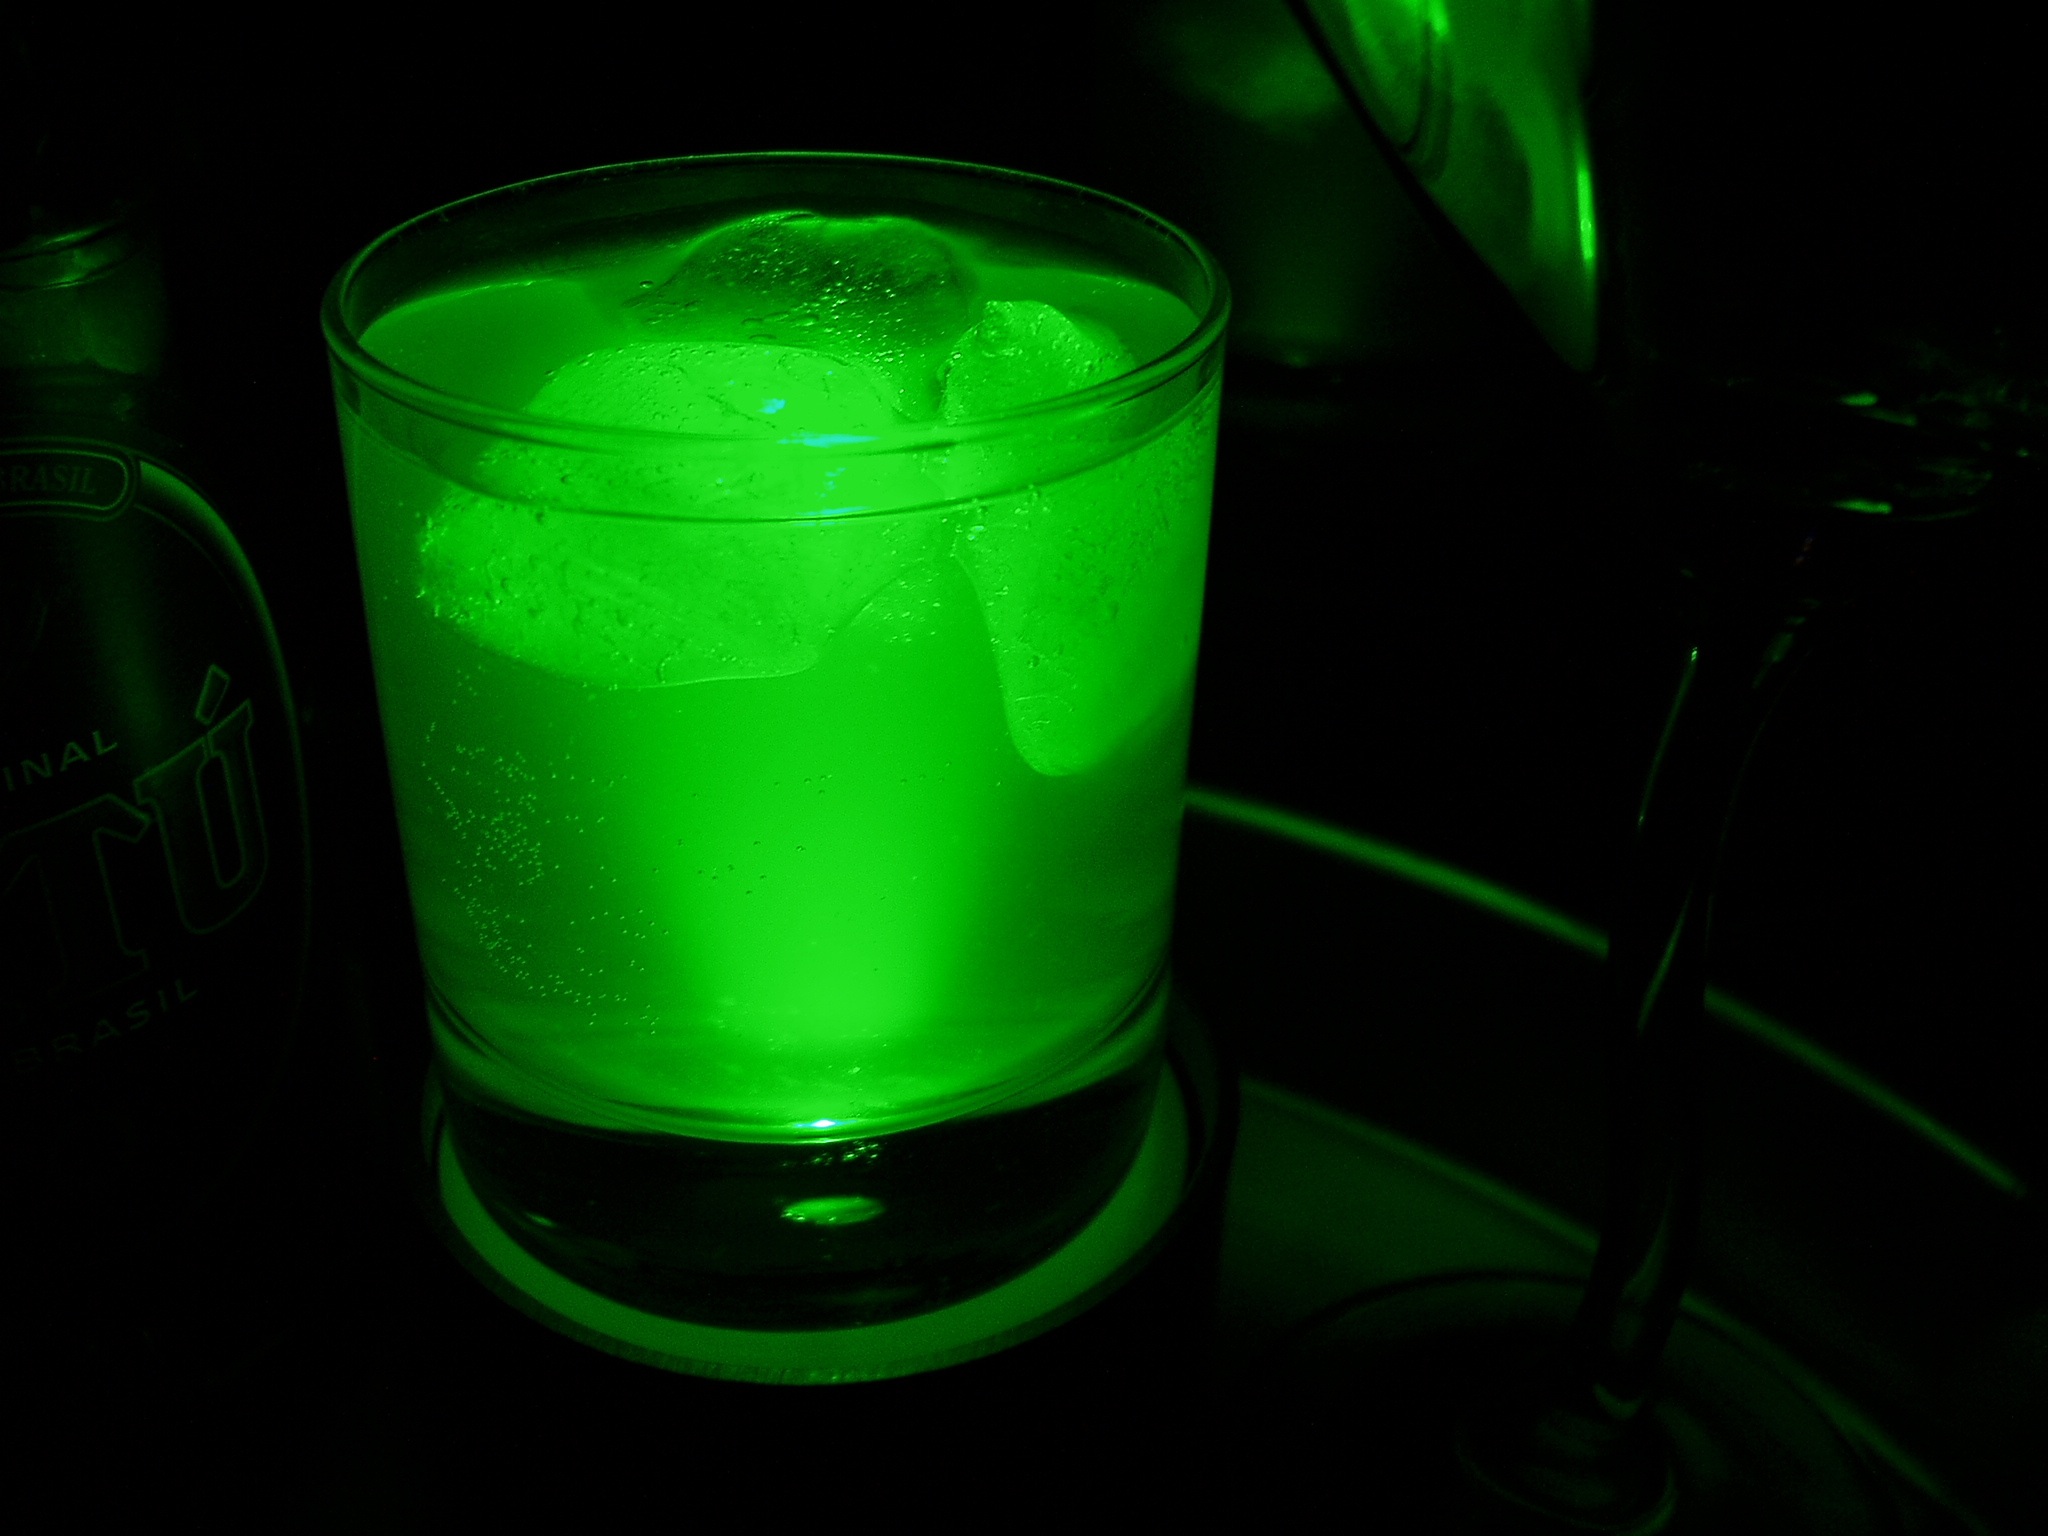
glass, green, drink, lighting, cocktail, juice, drinks, liqueur